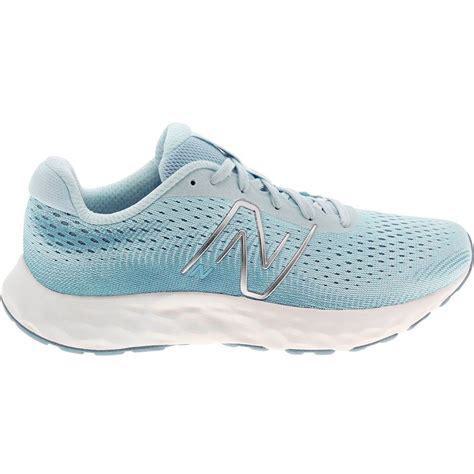
Brand: New
Model: Balance 520